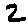
Label: 2